List of roads in Amman

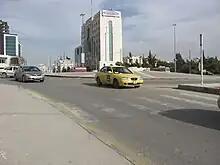
The 6th Circle

The 5th Circle, officially named "Prince Faisal bin al-Hussein Square", is a traffic circle in the heart of the hotel district in Amman. Hotels in the vicinity of the 5th Circle include the Four Seasons, the Sheraton Amman Hotel, the Bristol Signature Hotel, and many others. Also close to the 5th Circle is the Arab Medical Center hospital, one of the leading medical centers in Jordan that serves as a referral hospital for the Middle East and surrounding area. In 2020 the 5th circle was replaced by traffic lights